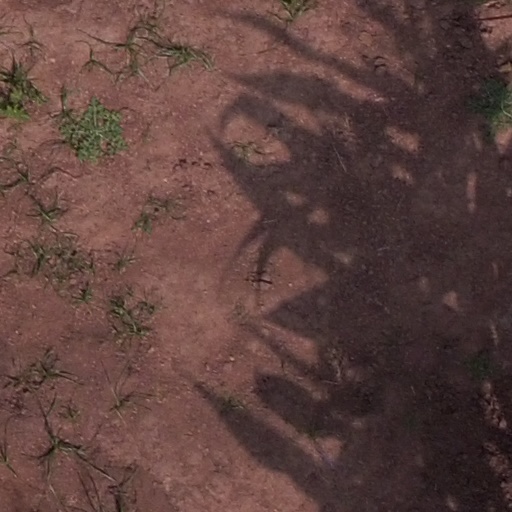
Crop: maize; corn